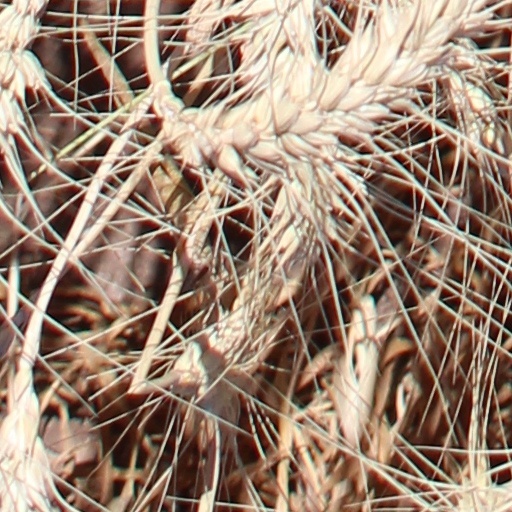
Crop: wheat